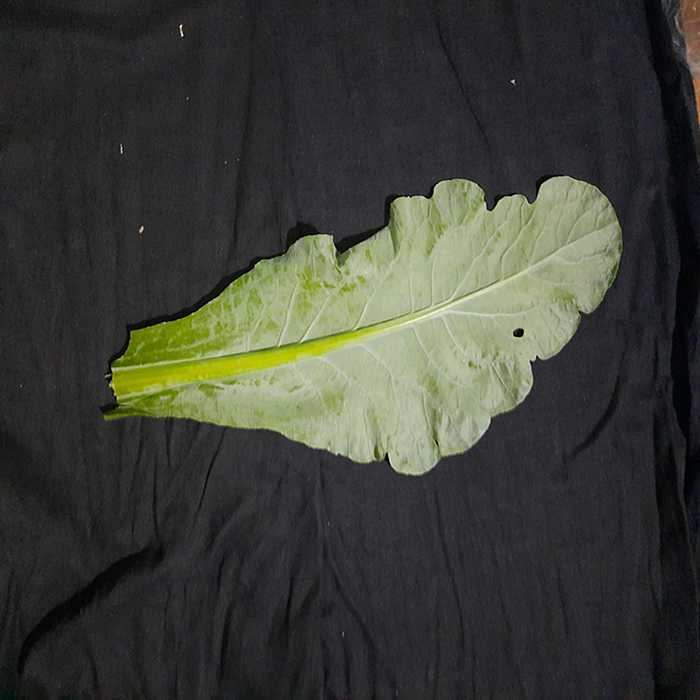
Plant: Cauliflower
Label: Fresh leaf